Malayalam drama

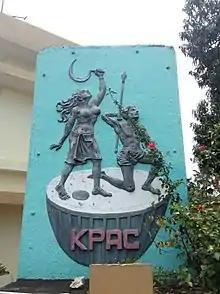
Kerala People's Arts Club (KPAC) is one of the most influential theatre groups in Kerala.

Manomohanam Company (Thiruvattar Narayana Pillai) and Rasikaranjini (Chambathil Chathukutty Mannadiyar) were famous theatre groups in Kerala during the early period of Malayalam drama. Indian People's Theatre Association (IPTA) was formed in 1942 in Bombay and was committed to the Indian independence movement. The association was linked with the communist movement and it influenced leftist theatrical productions in Kerala. Malabar Kala Samithi was established in Malabar in 1948 to promote amateur drama. It later became Kendra Kala Samithi. Edasseri Govindan Nair, M. Govindan, V. T. Bhattathiripad and Uroob were associated with this organisation. Kendra Kala Samithi became Kerala Kendra Kala Samithi in 1957 and closed down when Kerala Sangeetha Nataka Akademi was established in 1958. Influenced by the Indian People's Theatre Association, the progressive writers of Kerala linked with the Communist Party of India founded the Kerala People's Arts Club (KPAC) in 1950. Its founders include G. Janardhana Kurup, N. Rajagopalan Nair, K. S. Rajamani, Poojappura Krishnan Nair, Kambisseri Karunakaran, Narayana Pillai and O. N. V. Kurup. Their first drama "Ente Makananu Sari" was not a success. KPAC screened Thoppil Bhasi's "Ningalenne Communistakki" in 1952, was a path-breaking play in the history of Malayalam theatre.